John Blagrave

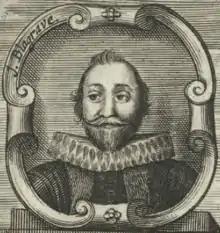
Engraving of John Blagrave by D. Loggan, 1658. From the frontispiece of John Palmer's reprint of "The Mathematical Jewel" as "Planispherium Catholicum". Likely based on his funerary monument.

Five works of Blagrave survive (see below) along with a sheet map of the northern hemisphere.